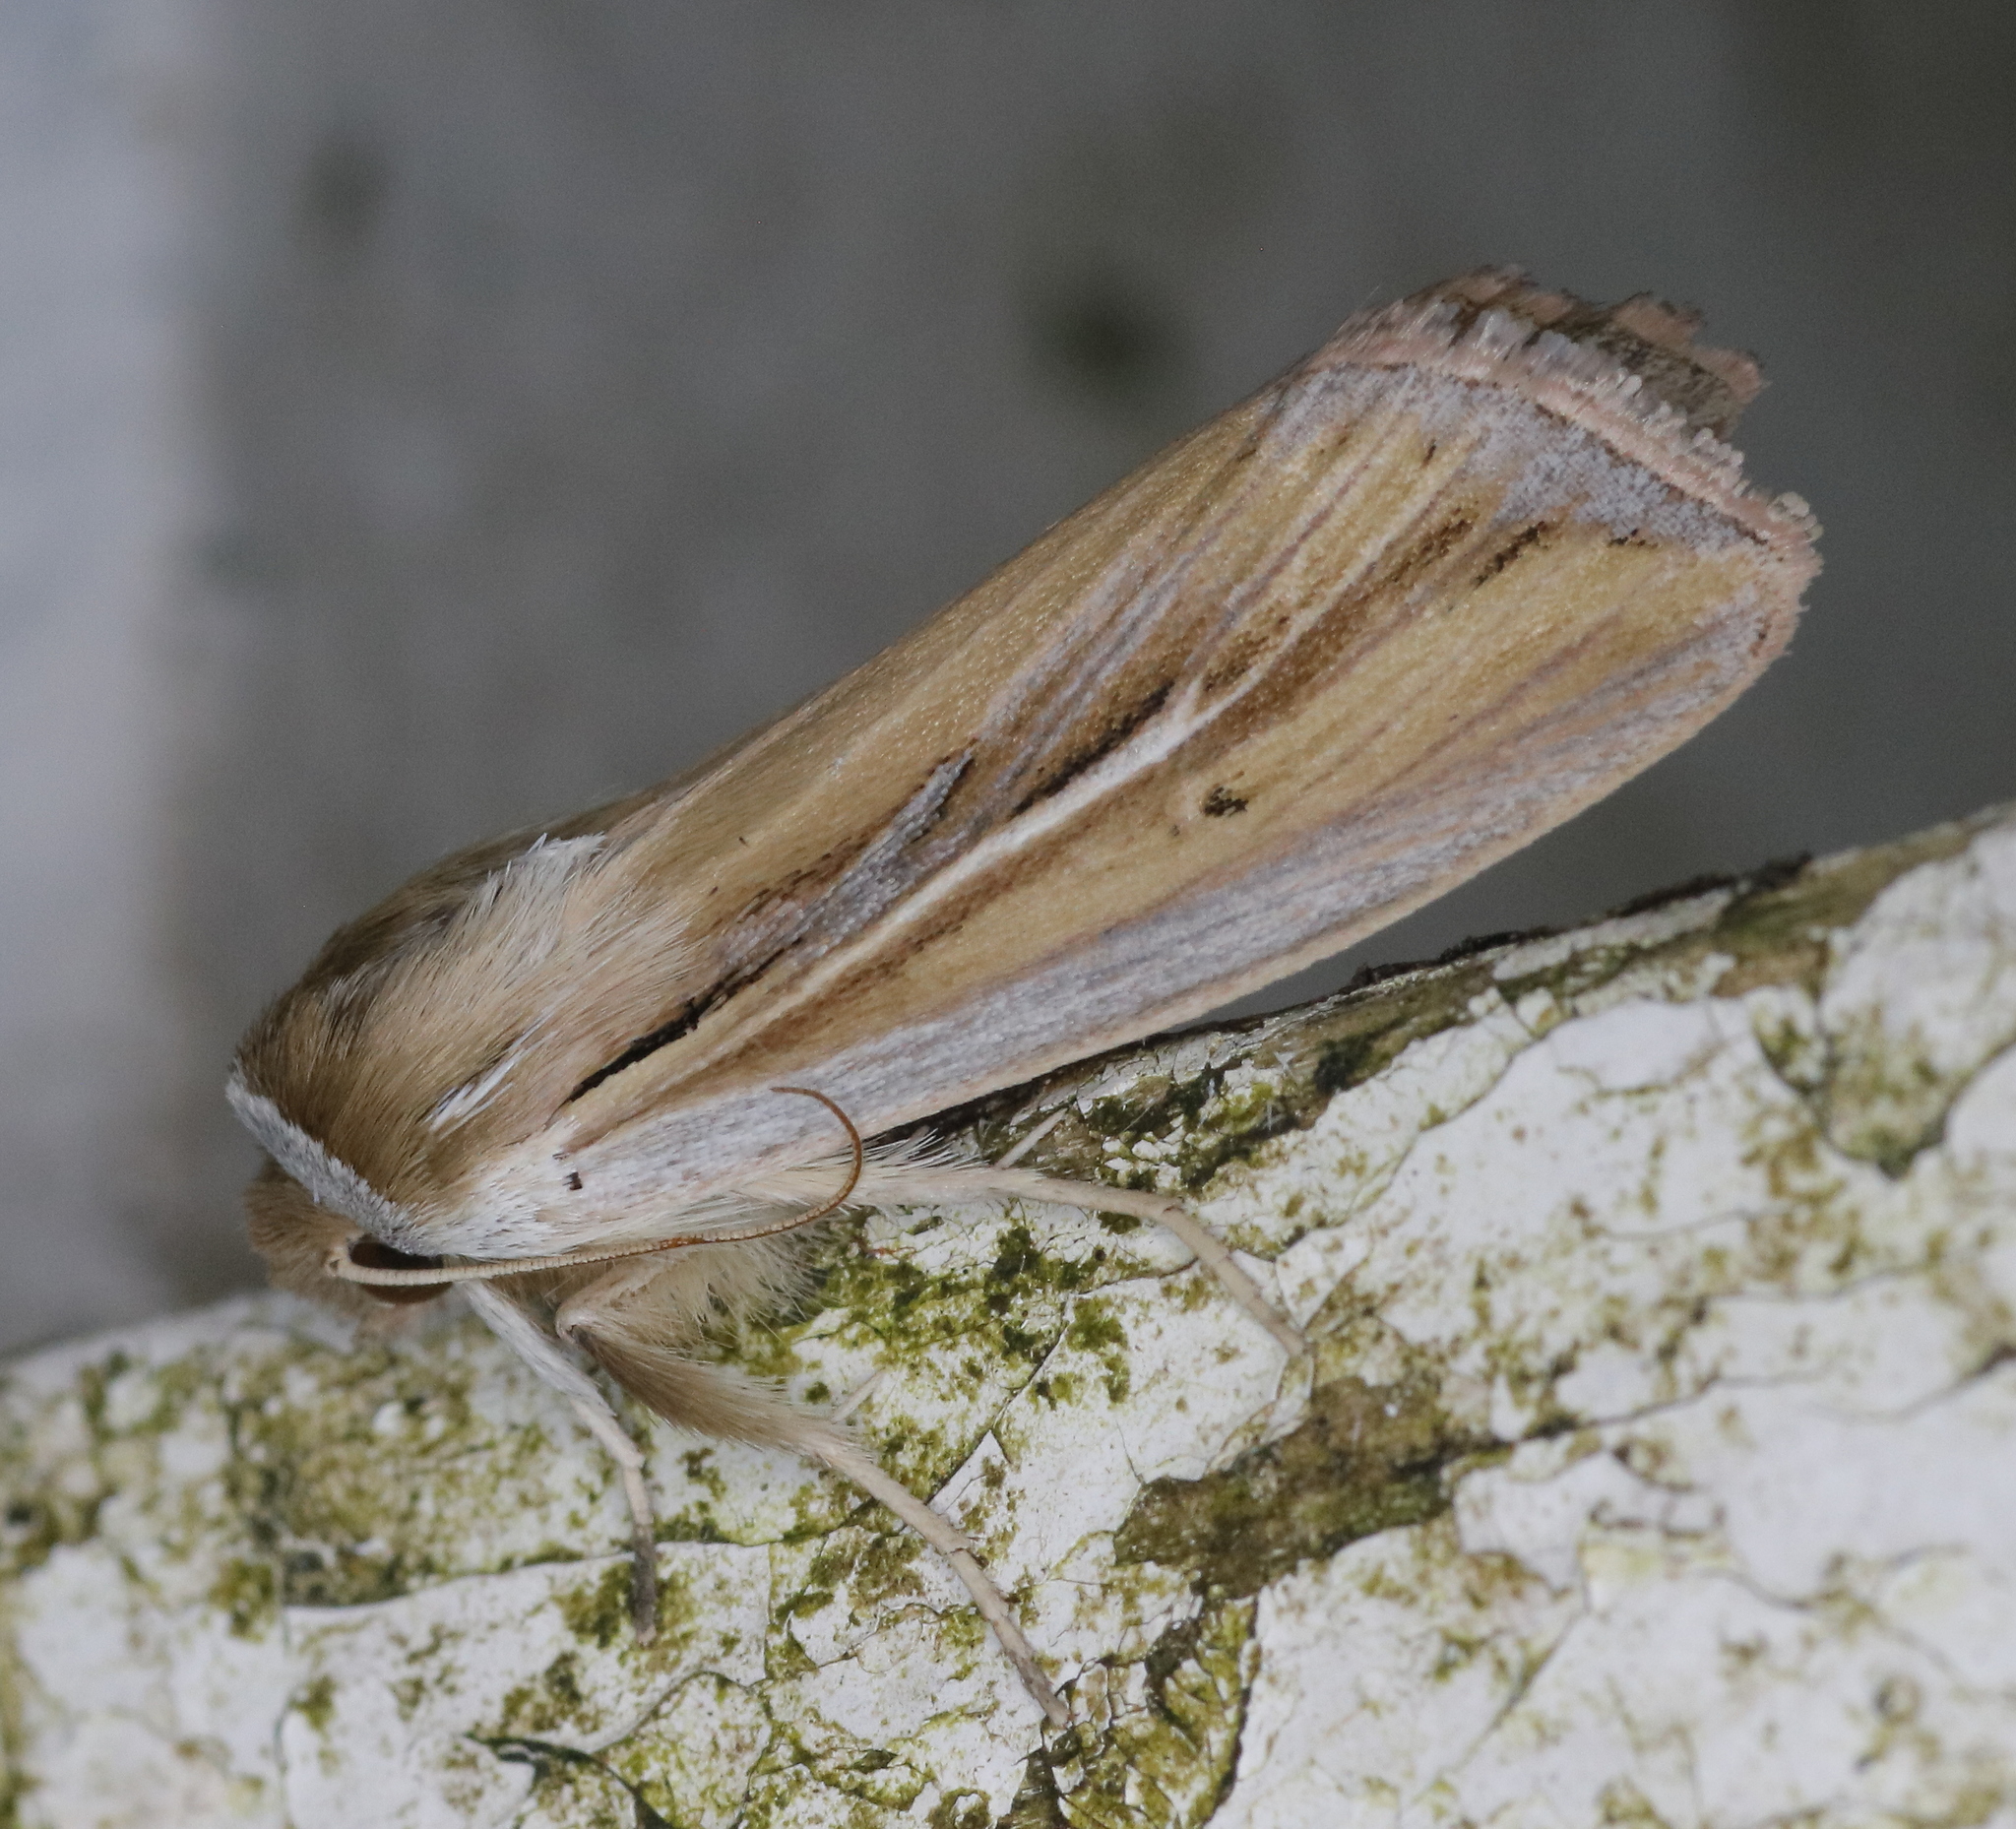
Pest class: wheathead_armyworm_Dargida_diffusa